History of advertising

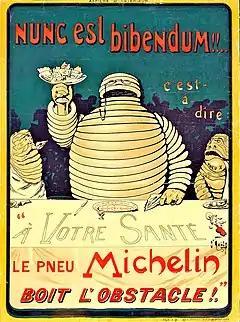
A poster by "O'Galop" of Bibendum, the Michelin Man, 1898

At the turn of the 20th century, there were few career choices for women in business; however, advertising was one of the few. Since women were responsible for most of the purchasing done in their household, advertisers and agencies recognized the value of women's insight during the creative process. Helen Lansdowne Resor at J. Walter Thompson Agency, was one of the pioneers.